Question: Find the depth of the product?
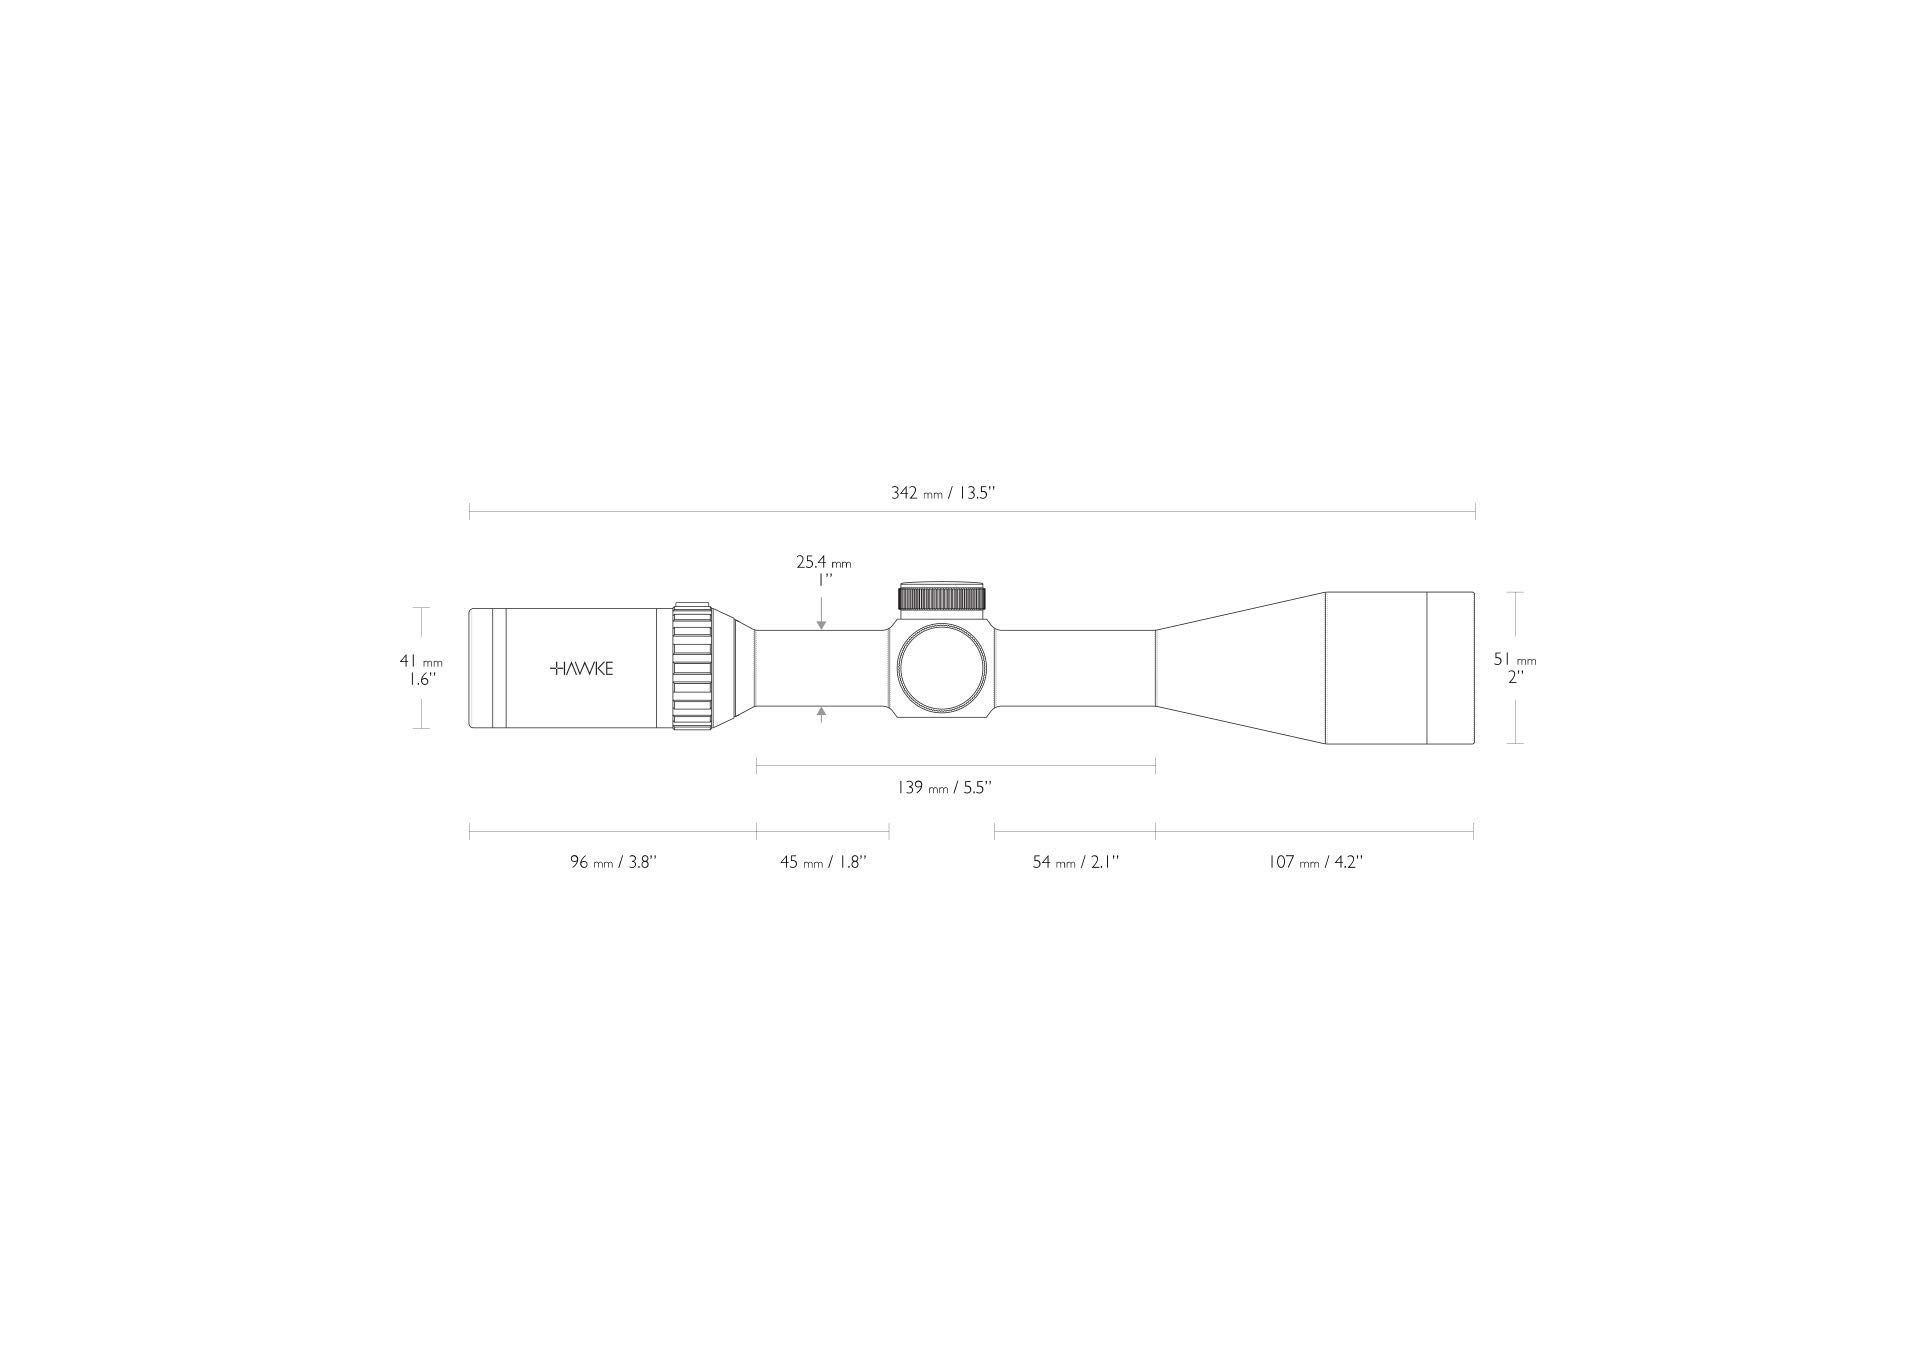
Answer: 342.0 millimetre